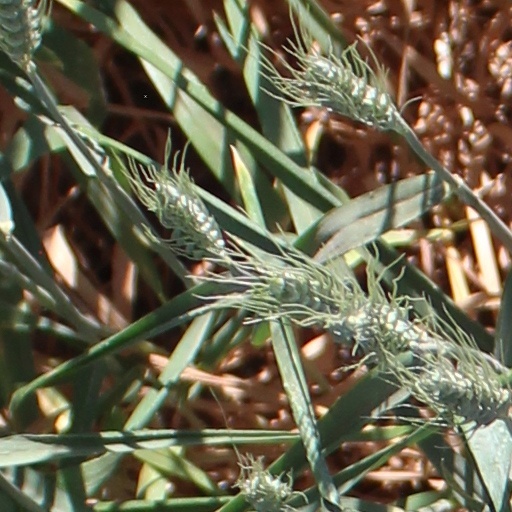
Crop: wheat